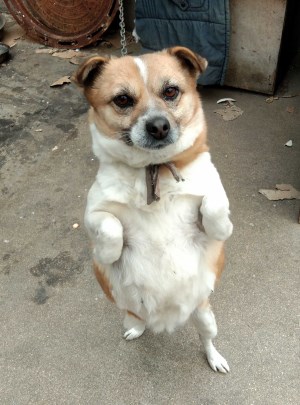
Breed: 3336-n000121-chinese_rural_dog